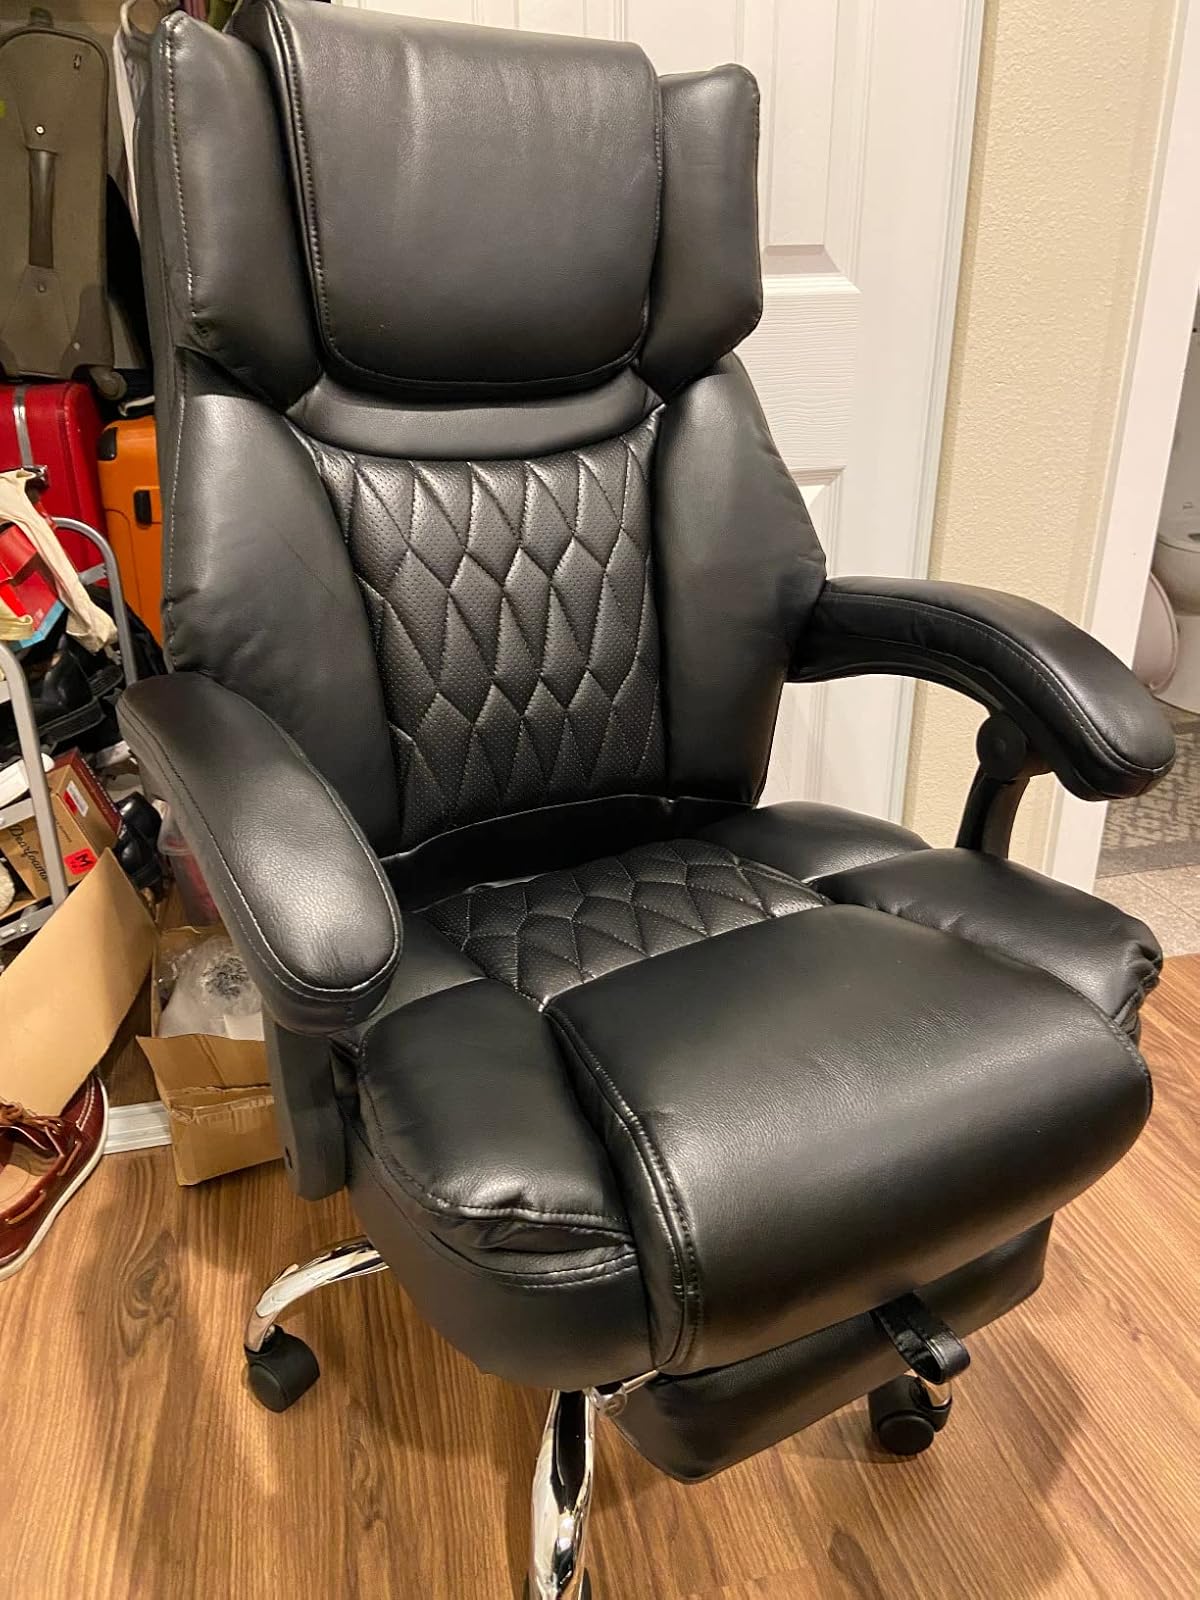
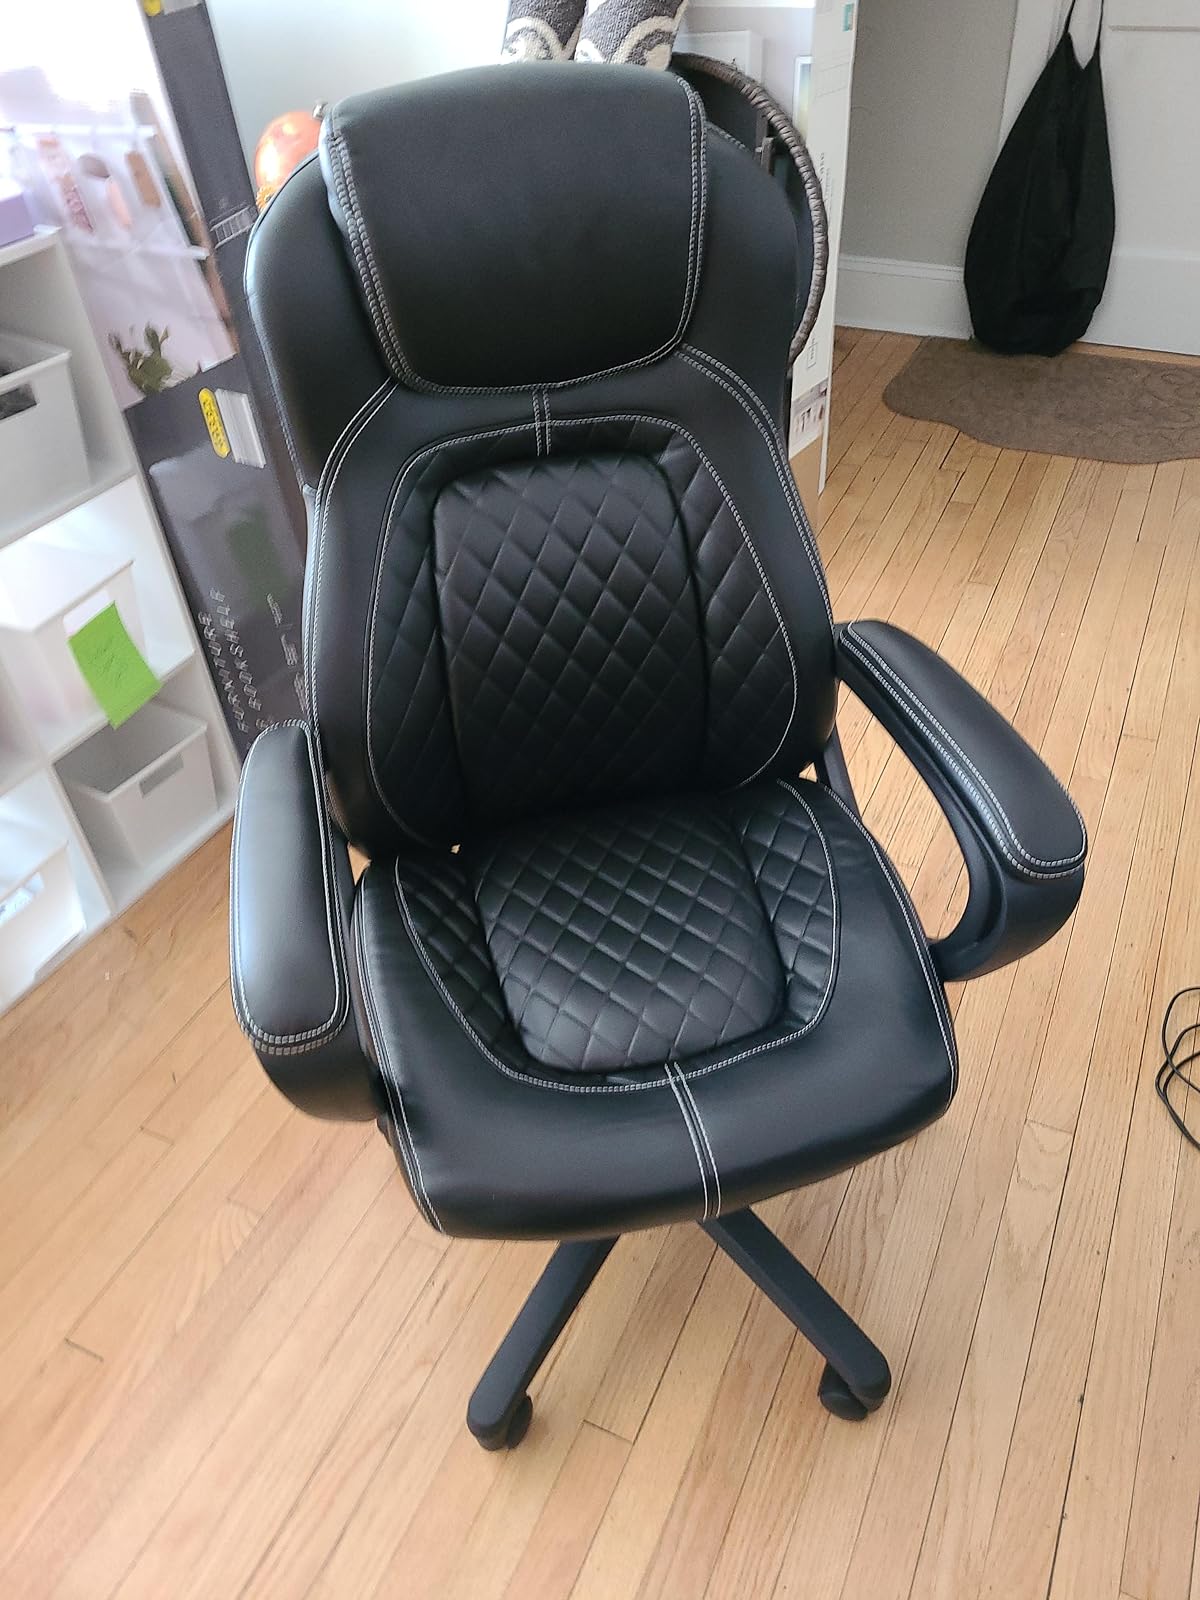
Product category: items_chair
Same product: no